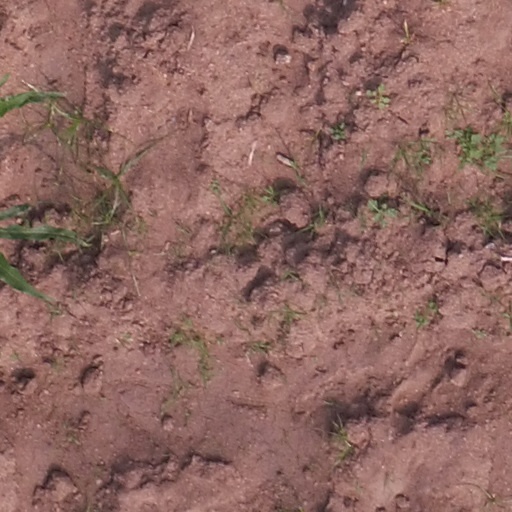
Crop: maize; corn